Pitsiota

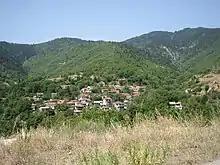
The village with in the background the peak Bakakas of the mountain range Lykomnimata (=Wolftombs)

Pitsiota is a village in the municipal unit of Agios Georgios Tymfristou, Phthiotis, Greece, northwest of Lamia. It is in the northwestern part of Phthiotis and very close to the borders of Evrytania and Karditsa regional units. Pitsiota's altitude is . Nearby villages are Palaiokastro, Dikastro and Perivlepto.